North Rim Road, Black Canyon of the Gunnison National Park

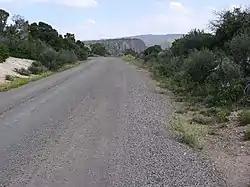
North Rim Road at Black Canyon of the Gunnison National Park, Colorado, USA

The North Rim Road, Black Canyon of the Gunnison National Park, near Crawford, Colorado was built during 1933–38.